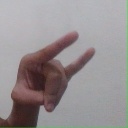
अक्षर: च